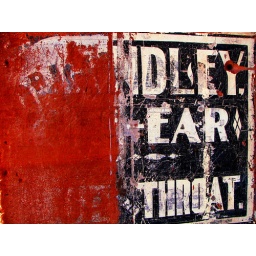
An old sign painted on a building in Terrell Texas.